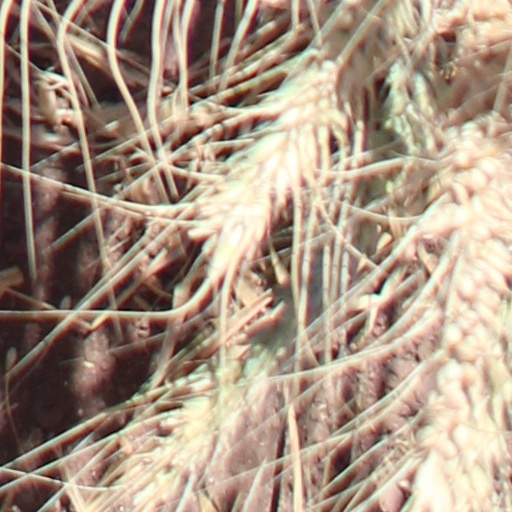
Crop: wheat